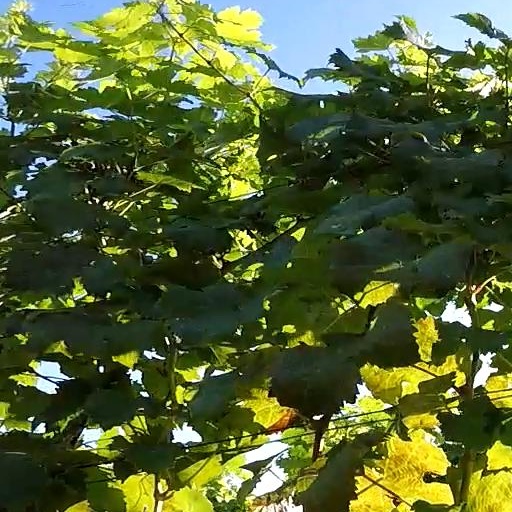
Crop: grape